Bjäresjö Runestones

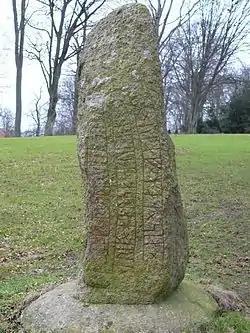
DR 289 is in Bjärsjöholm.

Bjäresjö 2, which is listed in the Rundata catalog as DR 288, has a runic text band that curves into three vertical rows. The granite stone is 1.7 meters in height and the inscription is classified as being carved in runestone style RAK. The stone has been known since 1627. Originally located near the church at Bjäresjö, the stone was first moved to Ruthsbo, which is about five kilometers west of Ystad, and then to the Marvinsholm Park. In 1913 it was moved to the grounds of the Kulturen, a museum in Lund. Based upon comparative stylistic analysis, the inscription is dated as being carved between 970 and 1020 CE.